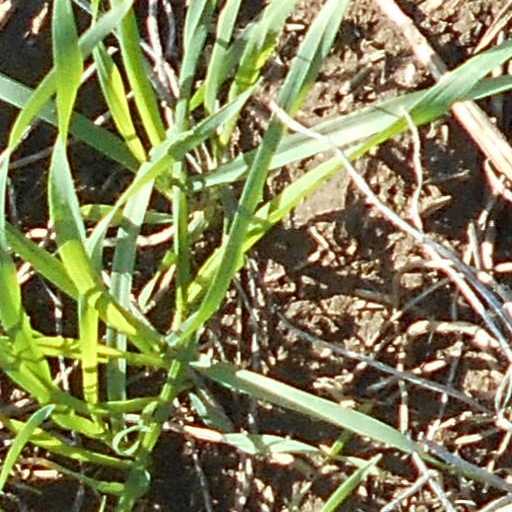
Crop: wheat